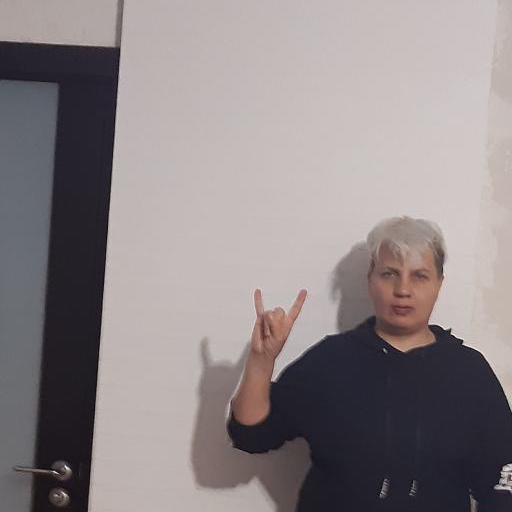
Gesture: rock